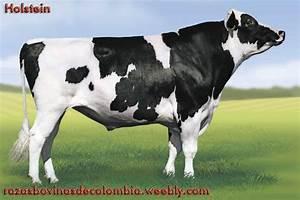
cow